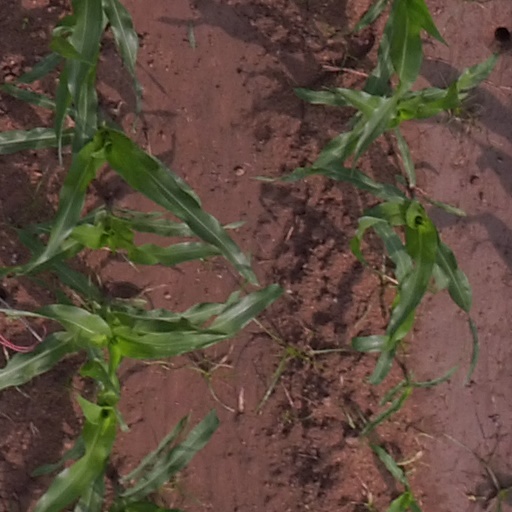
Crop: maize; corn